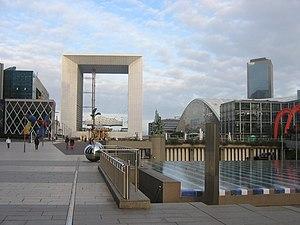
Paris Grande Arche (Centre La Defense) 1989